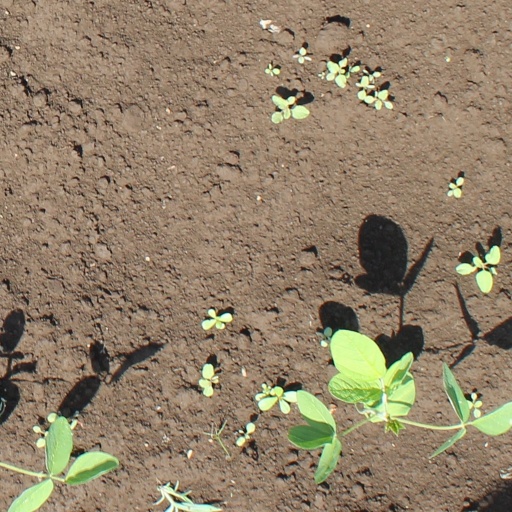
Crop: soybean